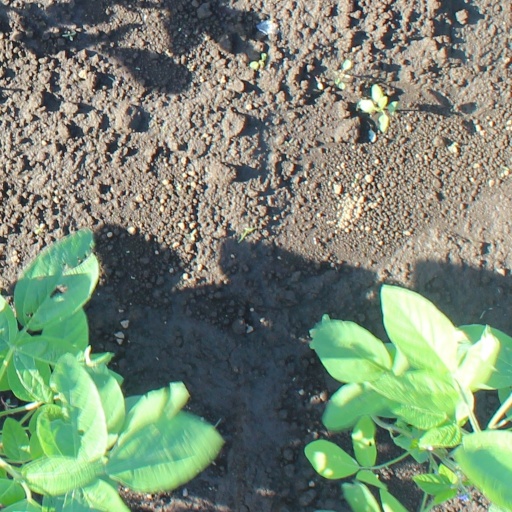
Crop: soybean